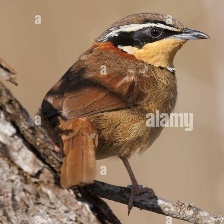
Species: COLLARED CRESCENTCHEST
Scientific name: MELANOPAREIA TORQUATA